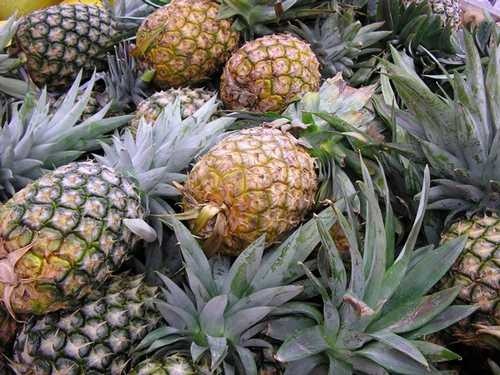
Label: Pineapple